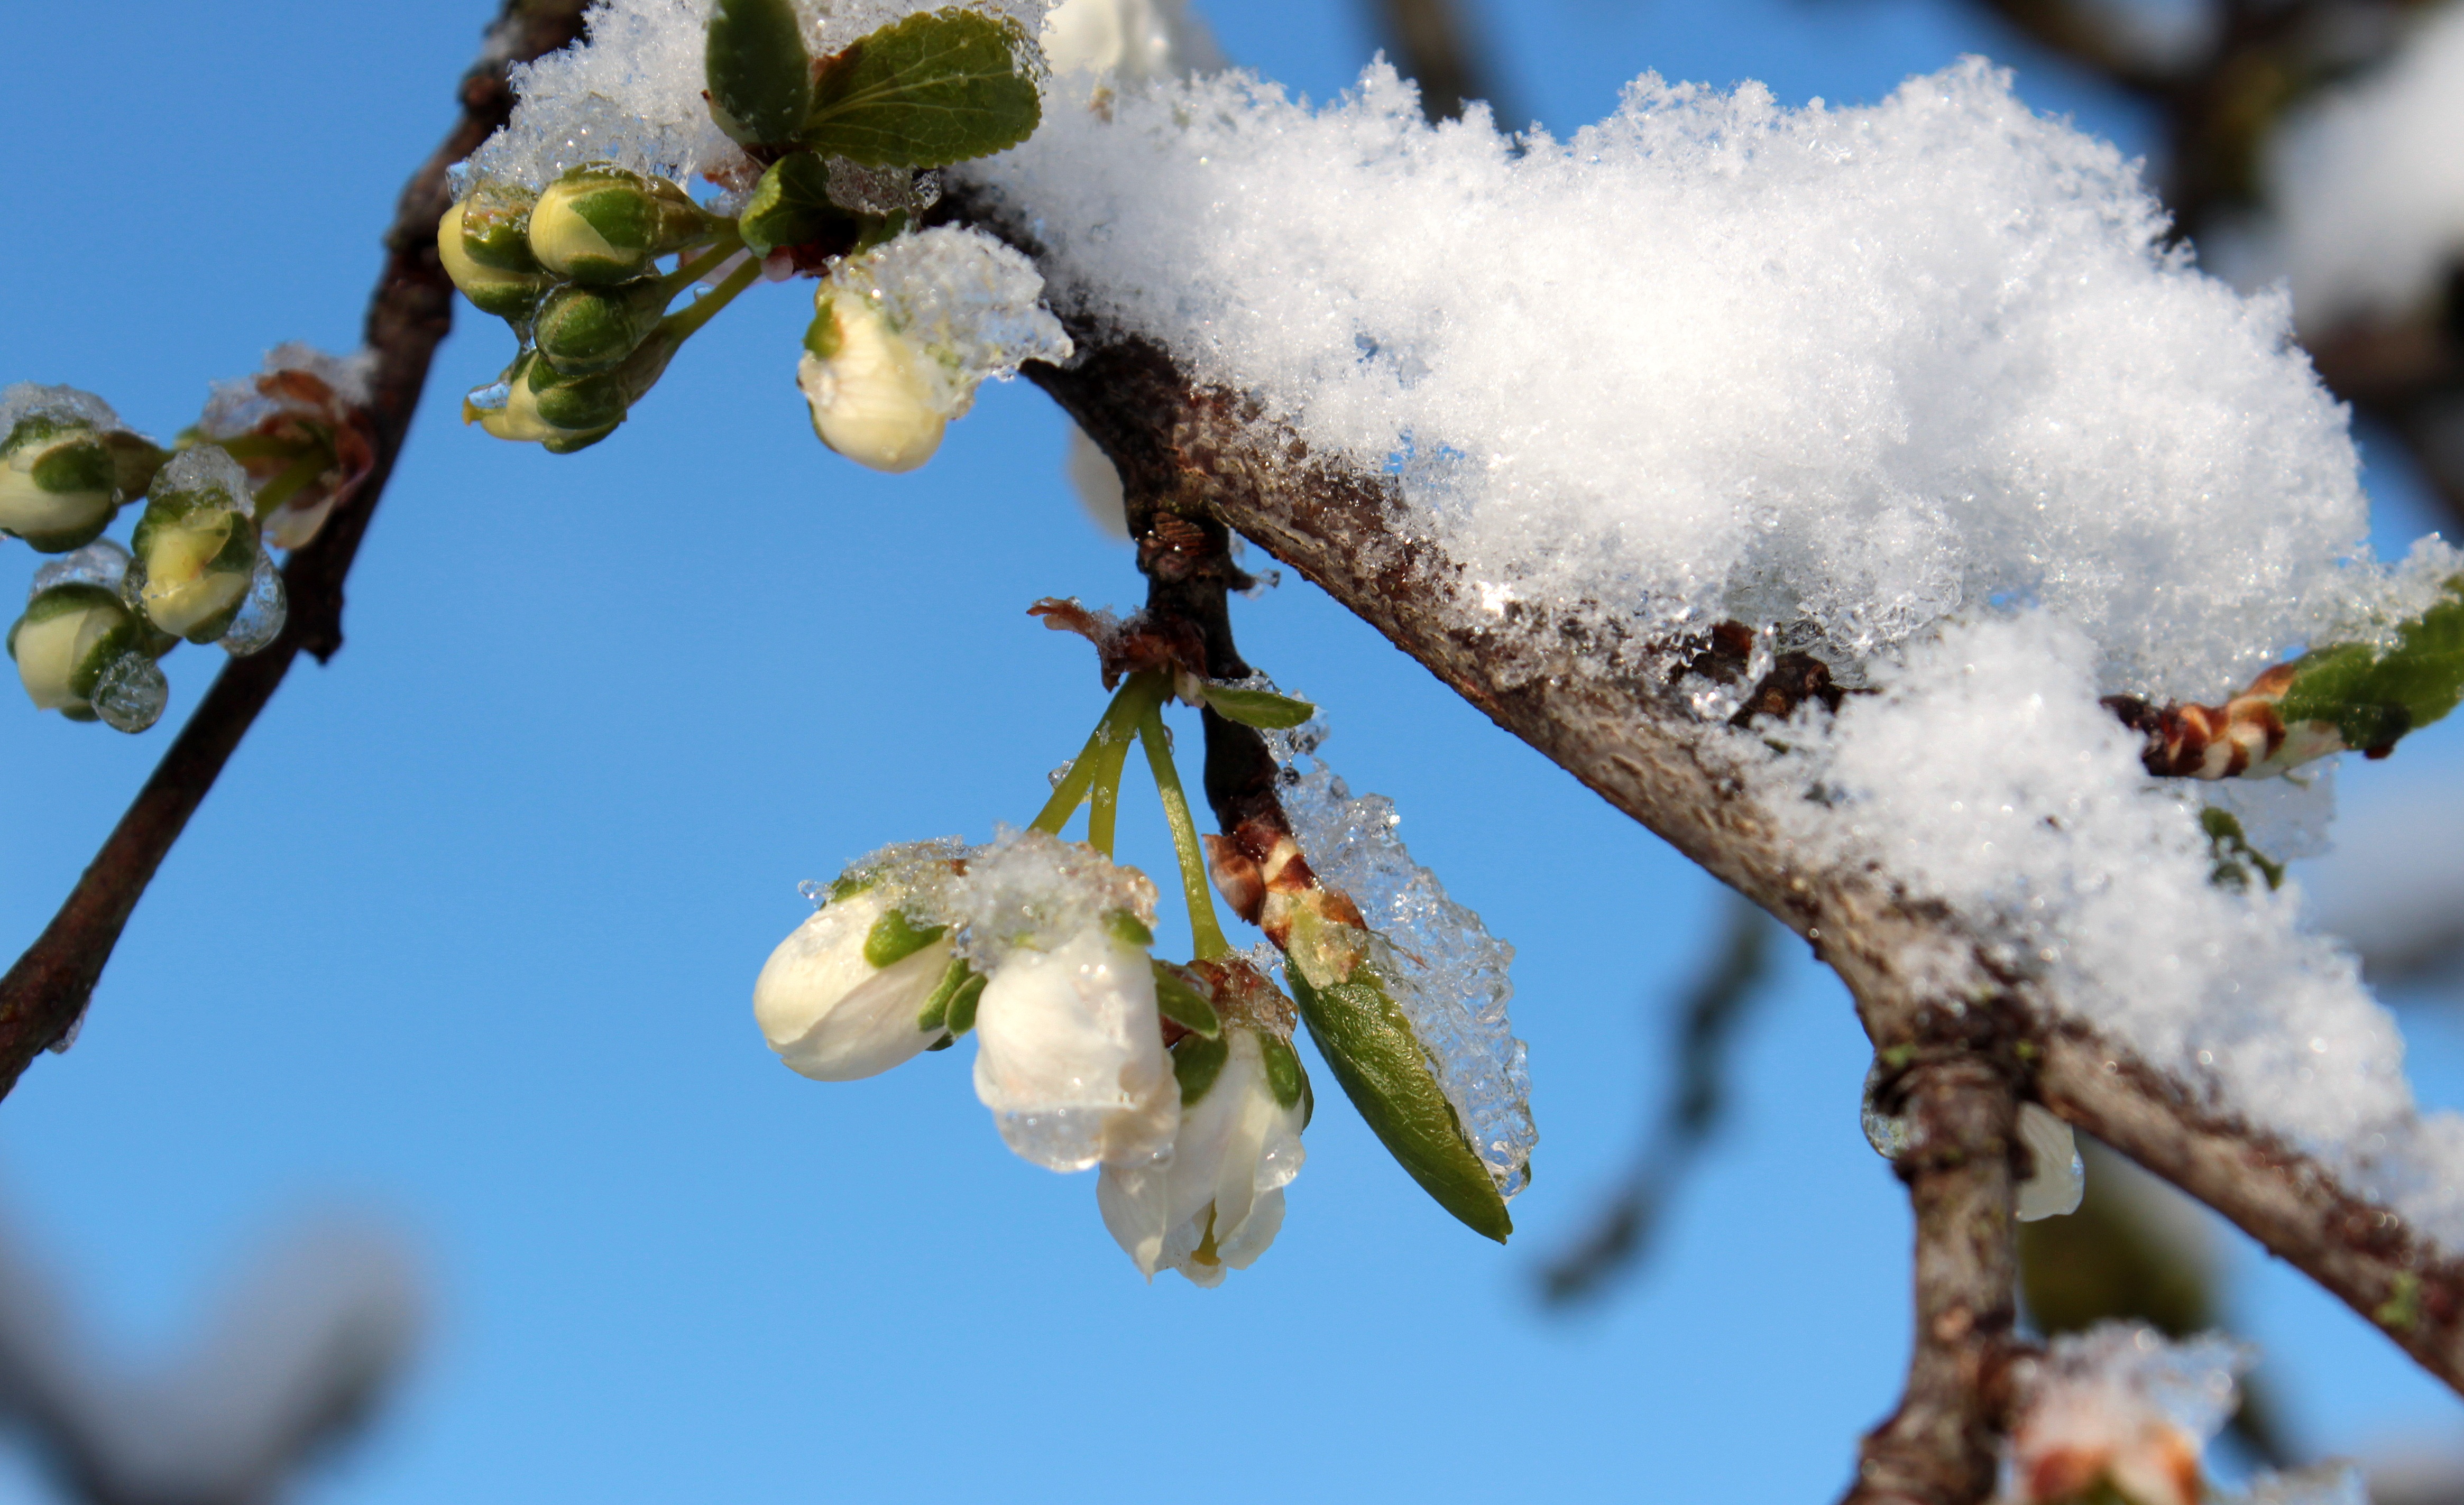
tree, nature, branch, blossom, snow, cold, winter, plant, fruit, leaf, flower, frost, food, spring, produce, flora, season, twig, macro photography, plum blossom, flowering plant, plum tree, prunus domestica, renewed wintereinbruch, plum buds branches, woody plant, land plant